William Windom (actor)

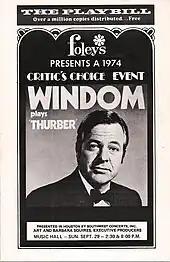
Playbill: "Windom Plays Thurber"

Windom's first role in film was alongside Gregory Peck in the Oscar-winning movie "To Kill a Mockingbird" (1962); he played Horace Gilmer, the prosecutor of Tom Robinson (Brock Peters).